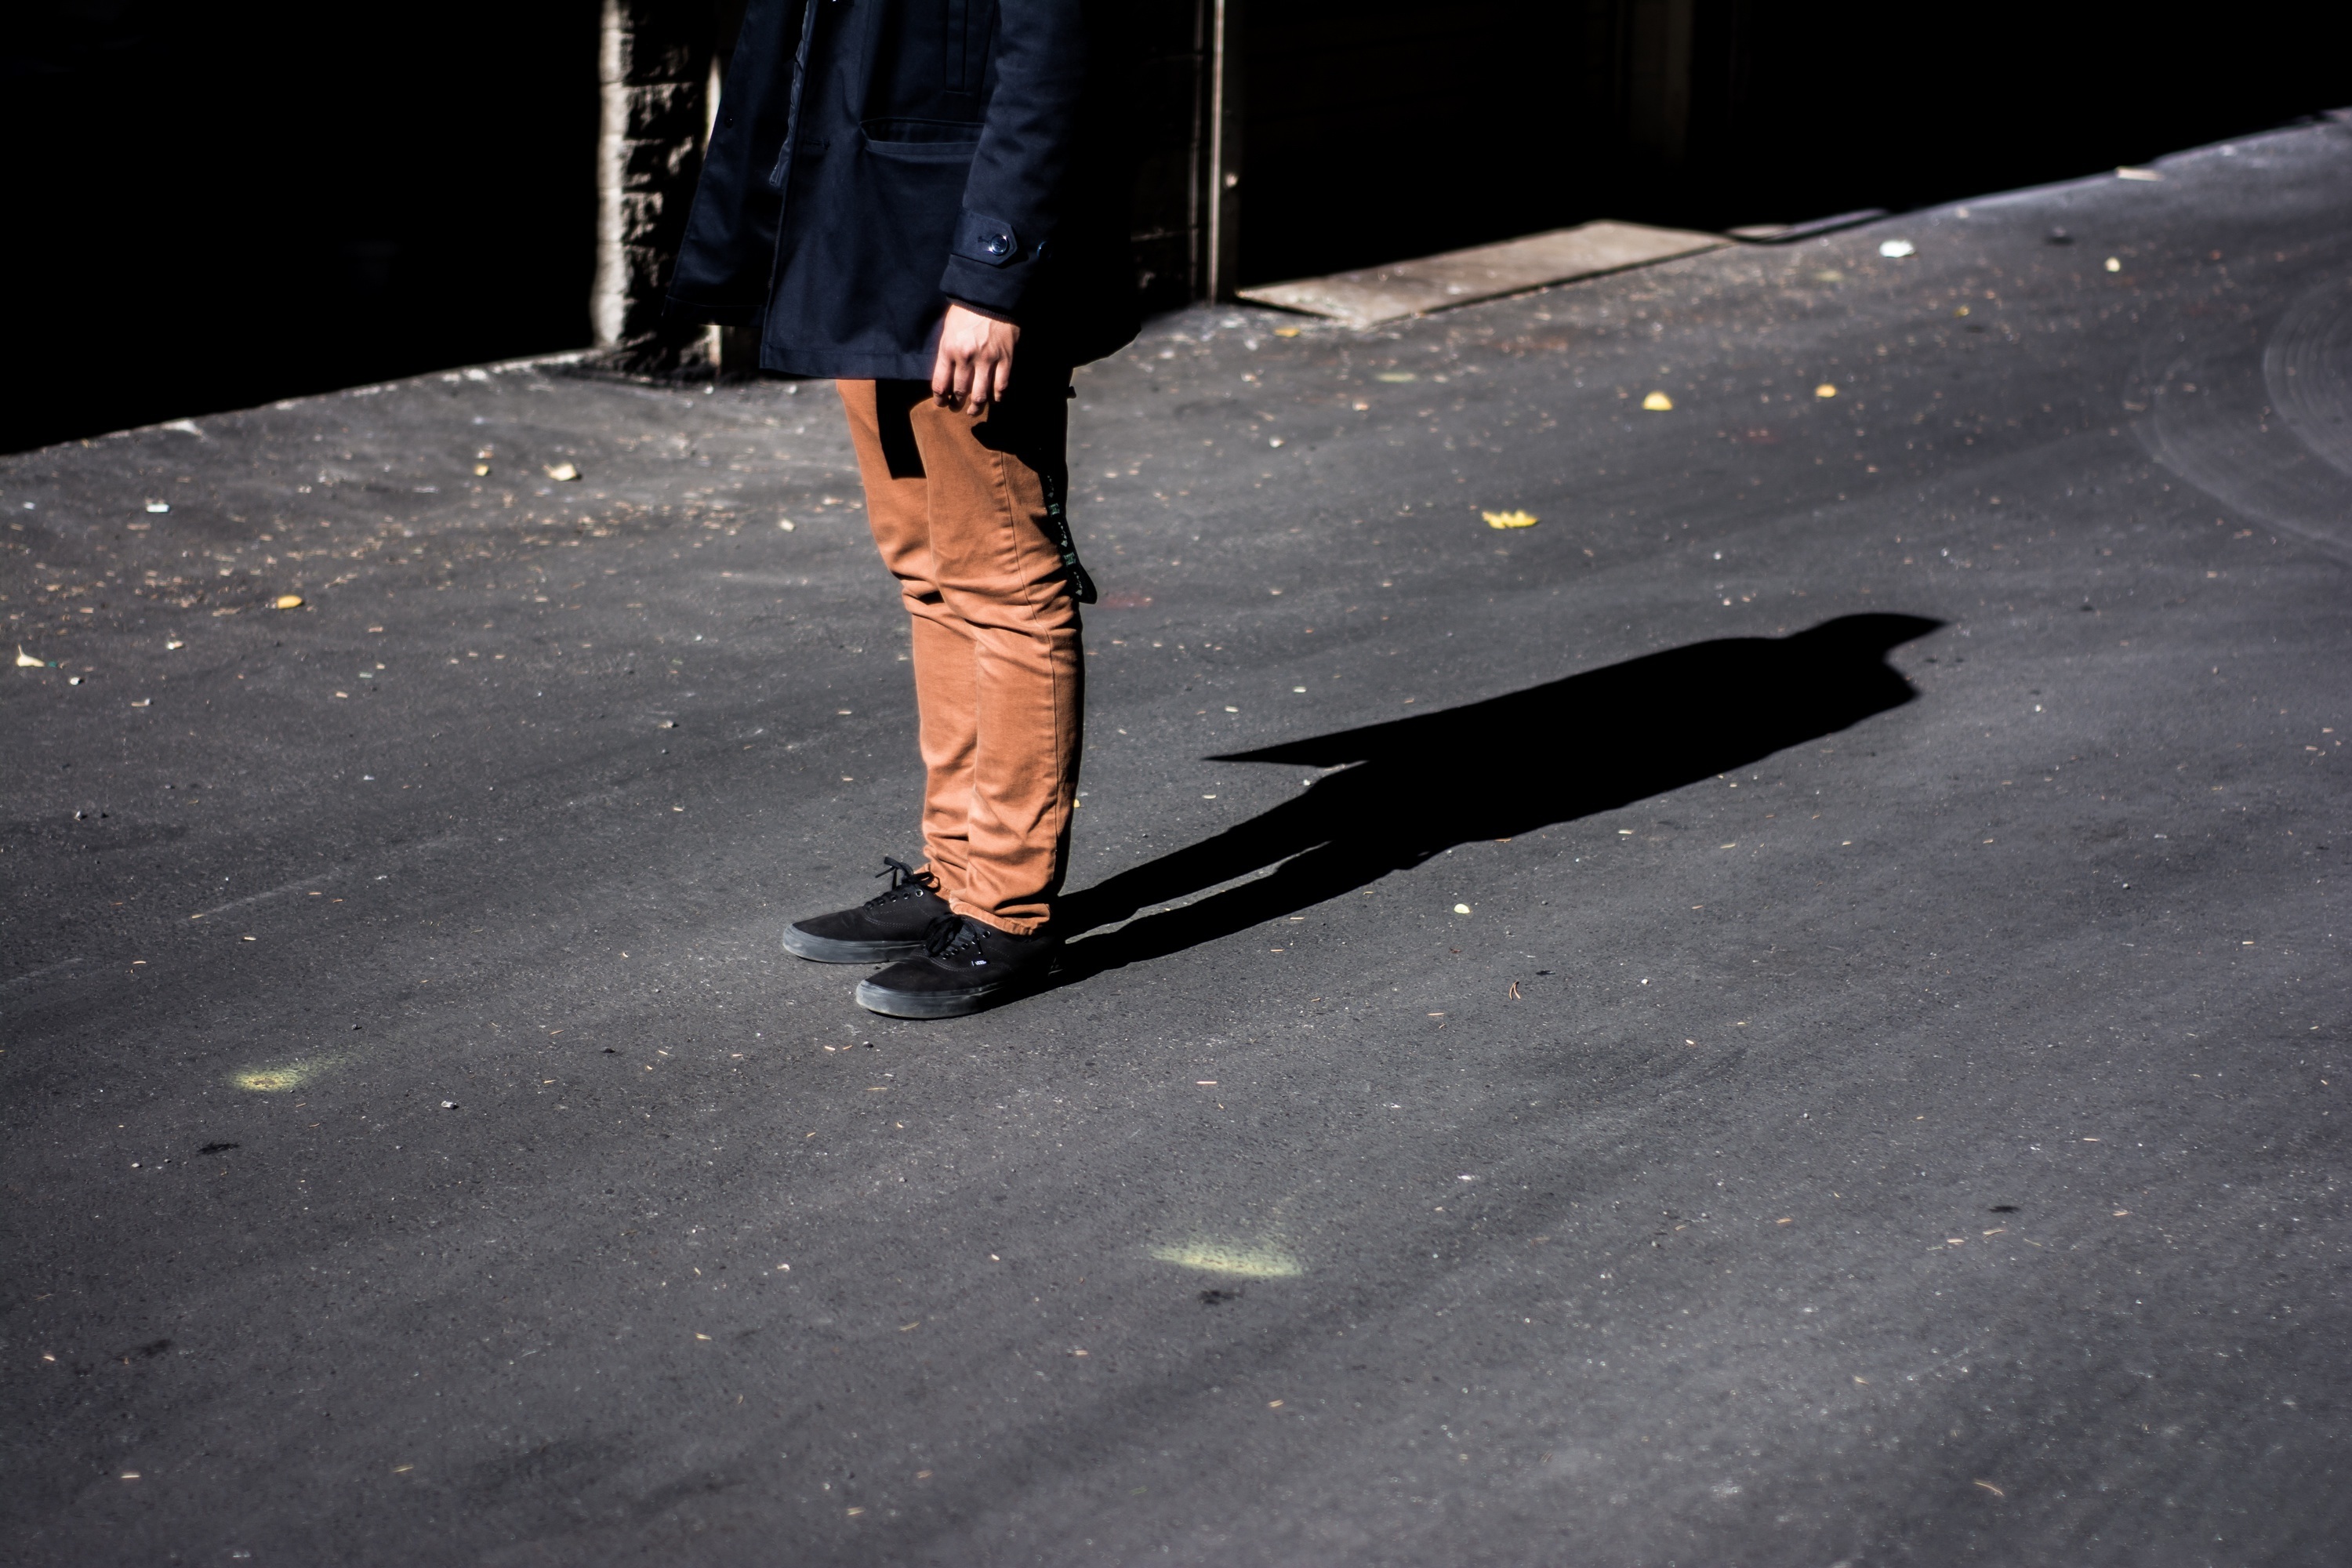
person, shoe, street, photography, alone, isolated, asphalt, solitude, leg, waiting, spring, shadow, darkness, fashion, black, shoes, legs, footwear, quiet, patient